Serkan Asan

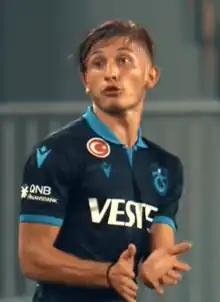
Asan playing for Trabzonspor in 2021

Serkan Asan (born 28 April 1999) is a Turkish professional footballer who plays as a right-back.